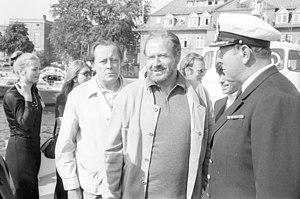
Hans-Joachim Kulenkampff, surnommé Kuli, né à Brême le 27 avril 1921 et mort à Seeham le 14 août 1998, est un acteur et animateur de télévision allemande, surtout connu pour avoir animé le jeu télévisé Einer wird gewinnen diffusé de 1964 à 1969 et de 1979 à 1987.